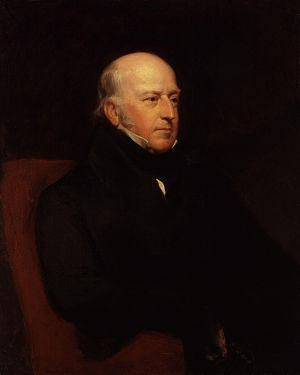
Edward Codrington, est un amiral britannique. Il commandait la flotte britannique lors de la bataille de Navarin. Cette victoire lui fut ensuite reprochée.